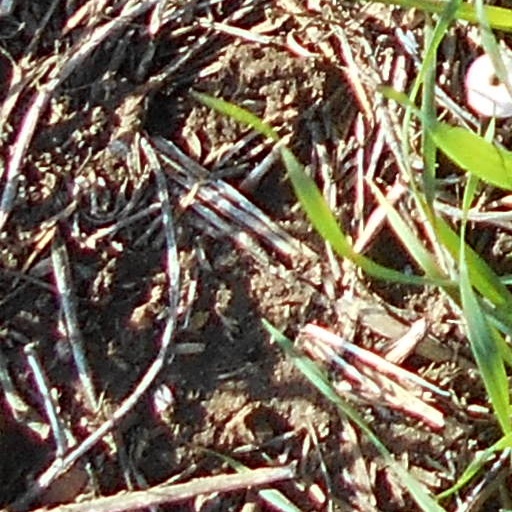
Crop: wheat